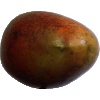
Label: Mango Red 1